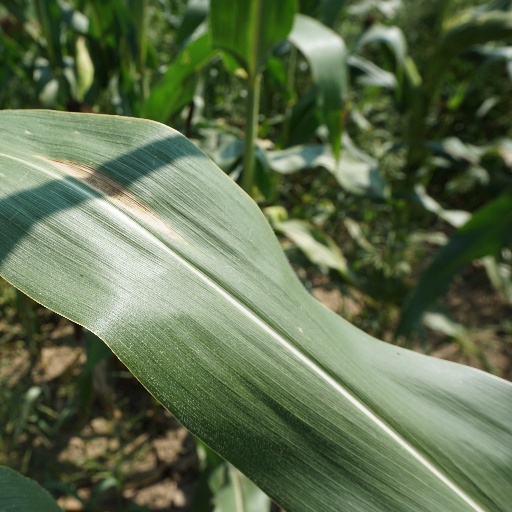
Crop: maize; corn